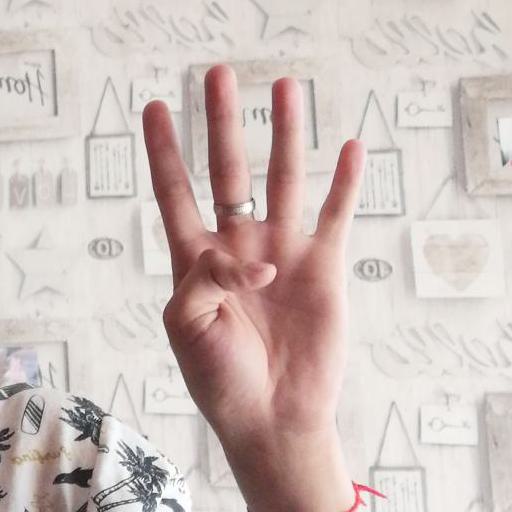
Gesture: four